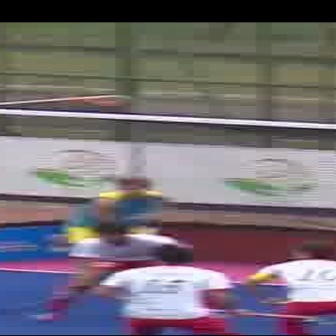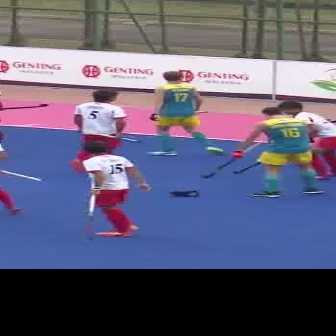
  Please identify the target specified by the bounding box [62,177,171,286] in the first image and locate it in the second image. Return the coordinates in [x_min,y_min,x_max,y_max] format.
Answer: [140,70,226,155]